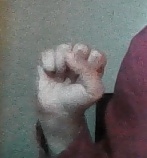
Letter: saad